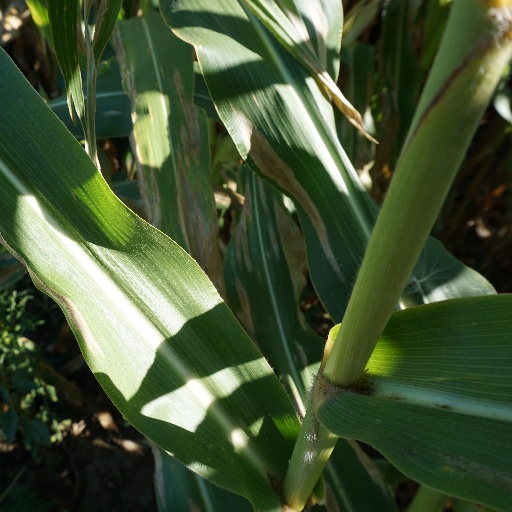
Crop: maize; corn